Mikhail Youzhny

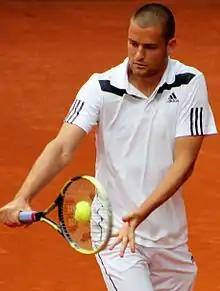
Youzhny hitting one of his one-handed backhands at the 2014 Mutua Madrid Open.

Youzhny was good on all surfaces, and was noted for his all-court game. Youzhny was noted for his ability to be able to change surfaces quickly without difficulty. However, his best surface is grass. He had 53 tour-level wins on grass. Kevin Mitchell from" The Guardian" referred to Youzhny as a grass-court specialist.